Culgoa Floodplain National Park

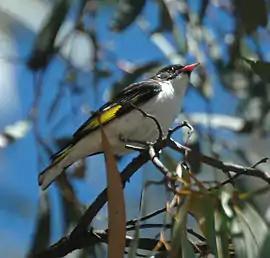
Painted Honeyeater (Grantiella picta) Jandowae, S. Queensland, Australia

The Culgoa Floodplain National Park is a protected national park that is located in the South West region of Queensland in eastern Australia. The national park is situated at the western extent of in the Shire of Balonne and in the east of in the Paroo Shire, approximately west of Brisbane. The park occupies the former pastoral and grazing property of Byra Station. The park's southern boundary is defined by part of the state border between Queensland and New South Wales.